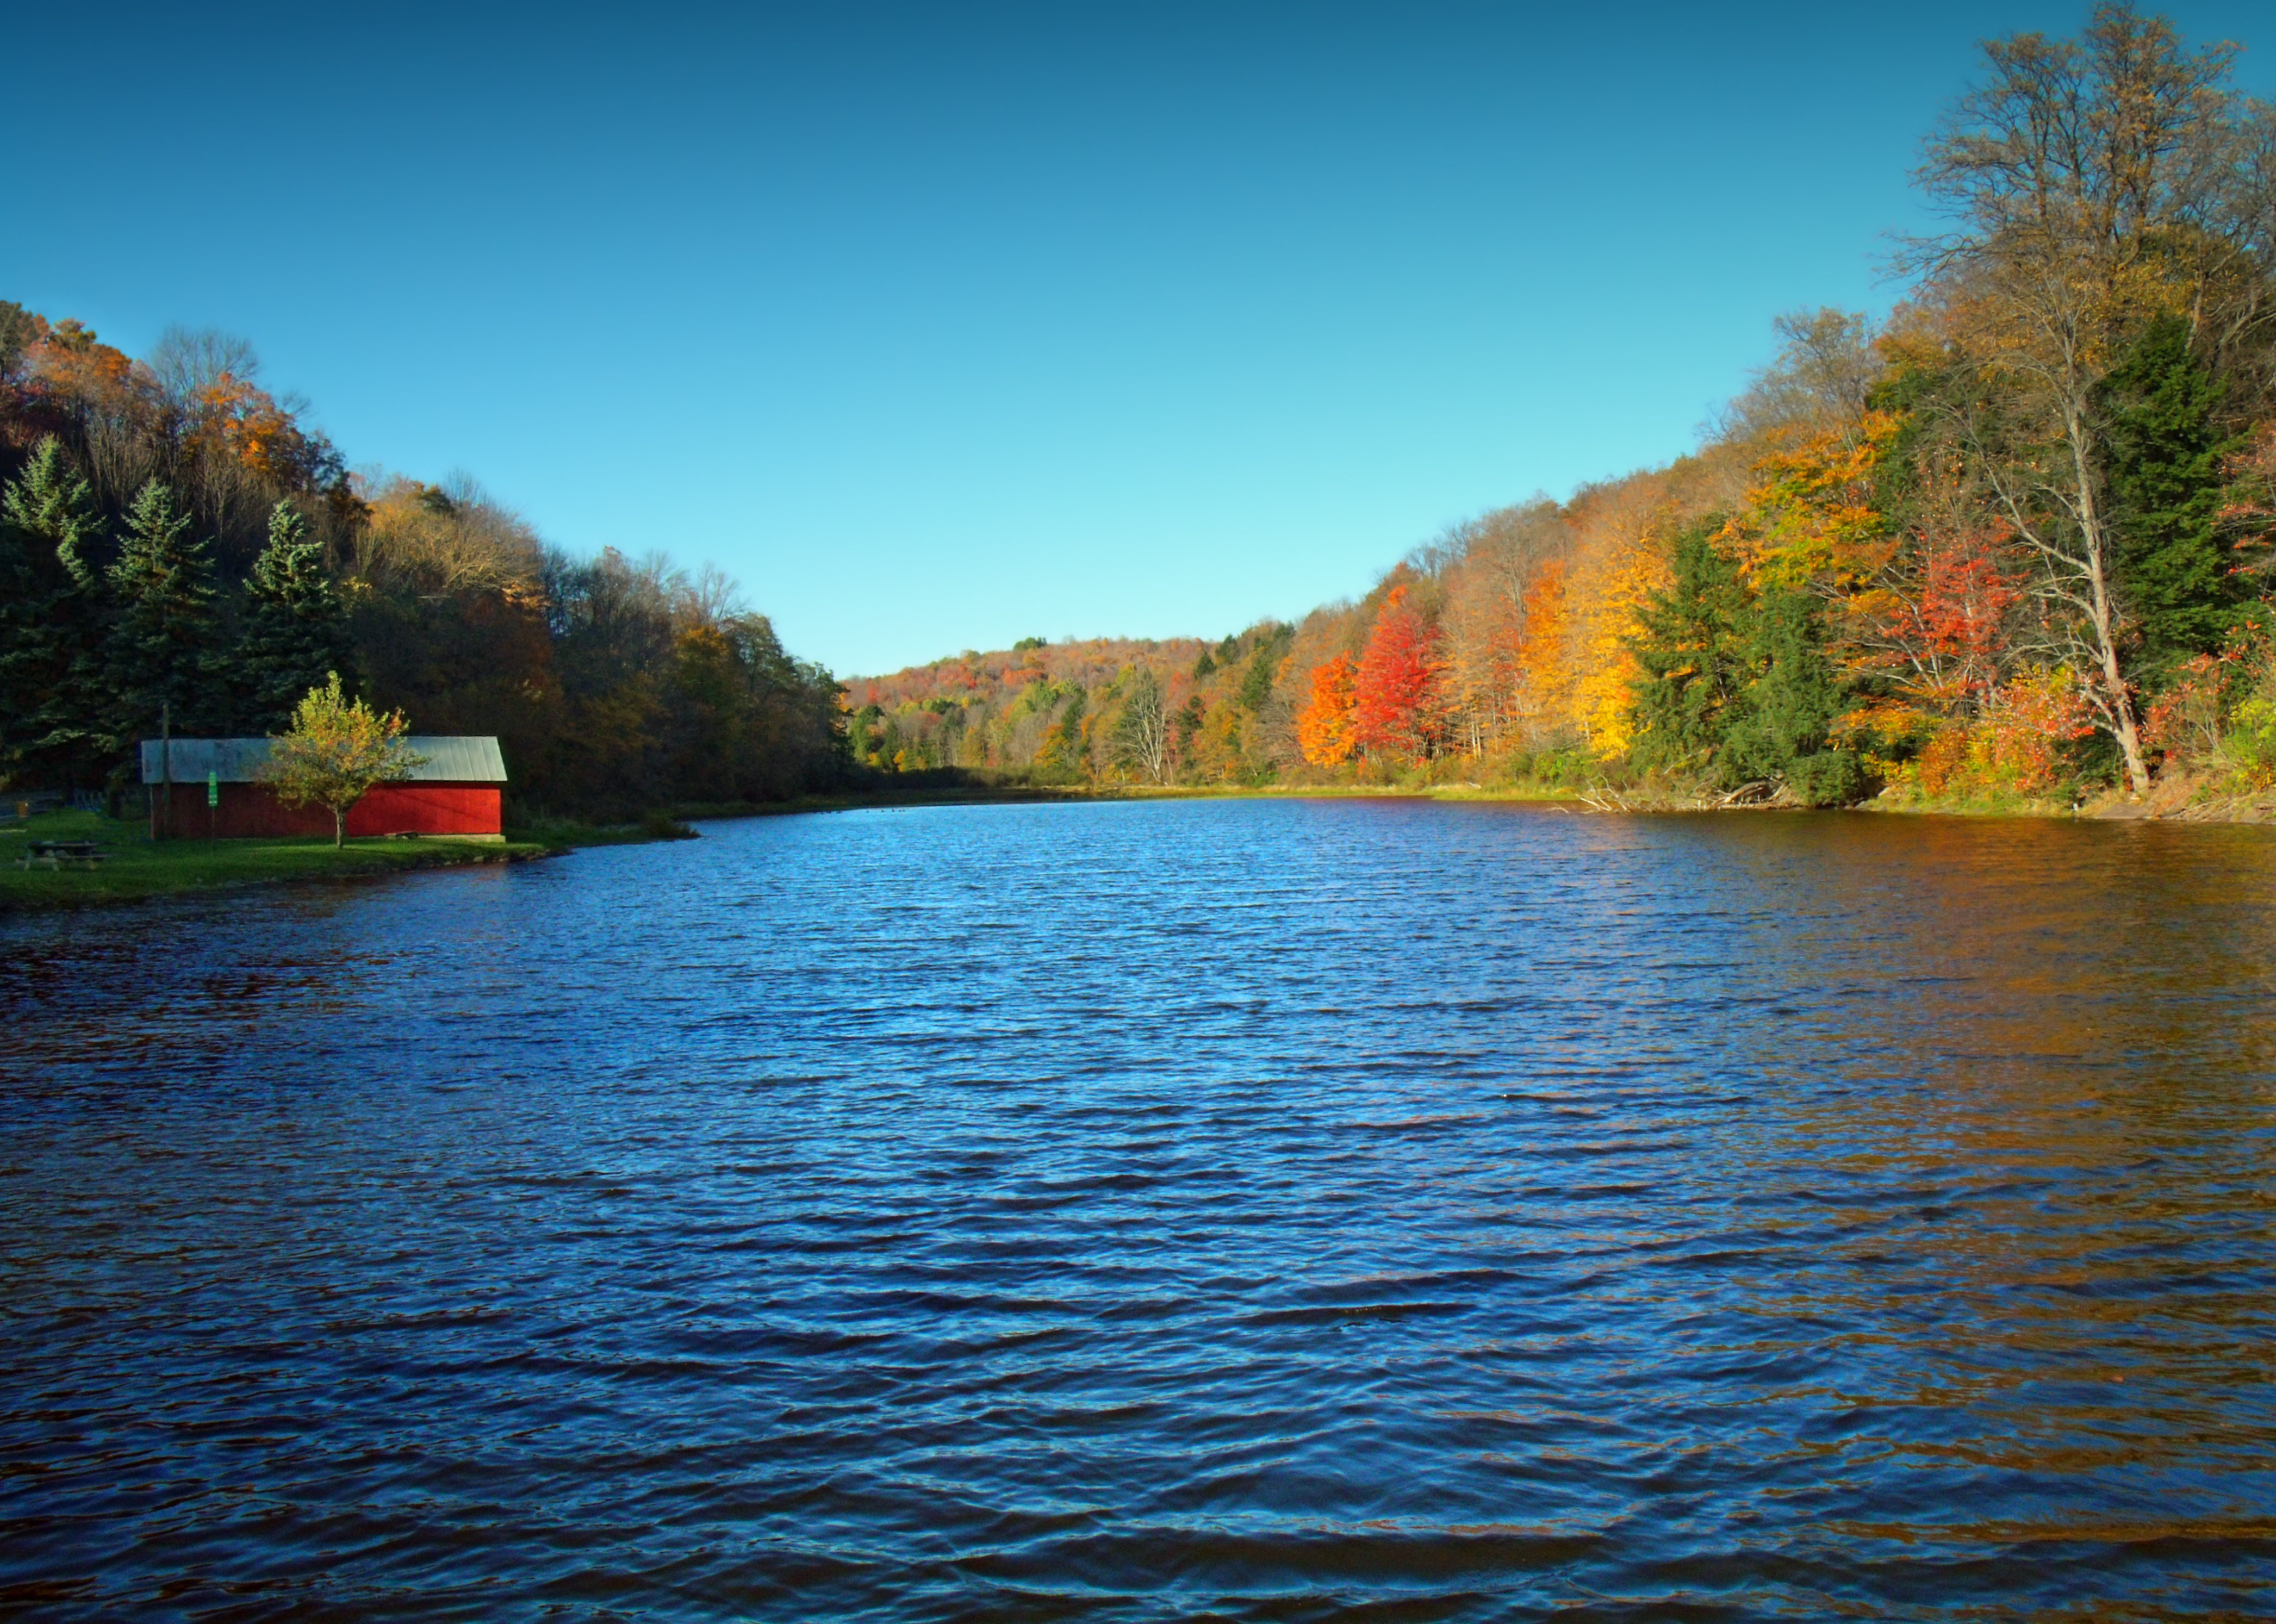
landscape, tree, nature, wilderness, mountain, sky, lake, river, dusk, pond, reflection, autumn, reservoir, season, body of water, creativecommons, lowlight, cloudless, pennsylvania, endlessmountains, sullivancounty, loch, dushore, bobkastspond